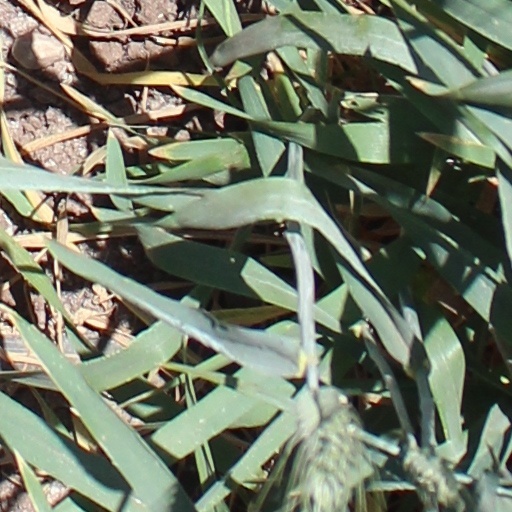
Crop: wheat